Fox Butterfield

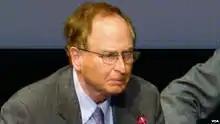
Fox Butterfield

Fox Butterfield (born 8 July 1939) is an American journalist who spent much of his 30-year career reporting for "The New York Times".